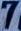
Number: 7